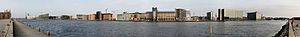
Islands Brygge / Turisme og kultur
:Image:Panorama set fra Islands Brygge.jpg
Panorama set fra Islands Brygge mod det indre København